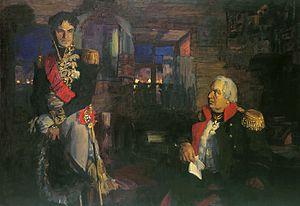
Rencontre de Lauriston et Koutousov, le 5 octobre 1812 dans un quartier général de campagne. Лористон в ставке Кутузова. Холст, масло. 163 x 224 см Государственная Третьяковская галерея, Москва
Jacques Jean Alexandre Bernard Law, marquis de Lauriston est un militaire, diplomate et homme politique français, né le 1ᵉʳ février 1768 à Pondichéry dans les Indes françaises, et mort le 11 juin 1828 à Paris. Il devient successivement général de division en 1805, comte de l'Empire en 1808, ambassadeur de France en Russie en 1811, marquis de Lauriston en 1817, maréchal de France en 1823 et ministre d'État en 1824. Il est par ailleurs élu en 1822 à l'Institut de France.